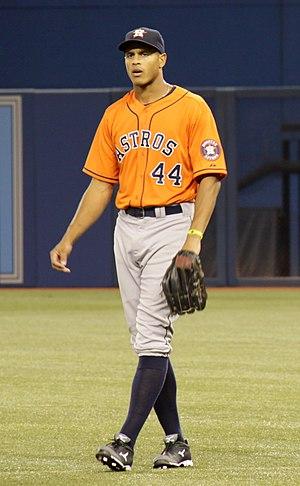
Justin Adam Maxwell est un joueur de champ extérieur des Ligues majeures de baseball.